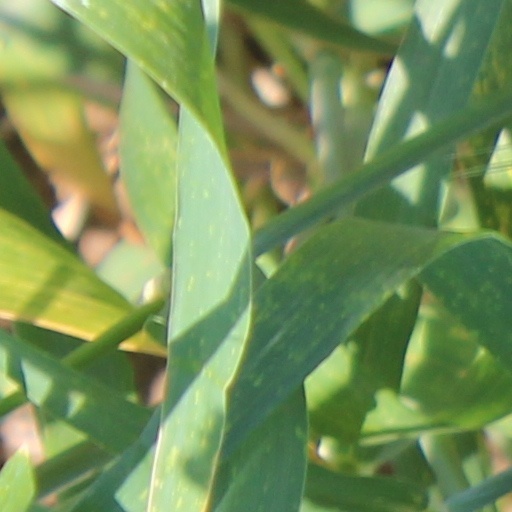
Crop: wheat